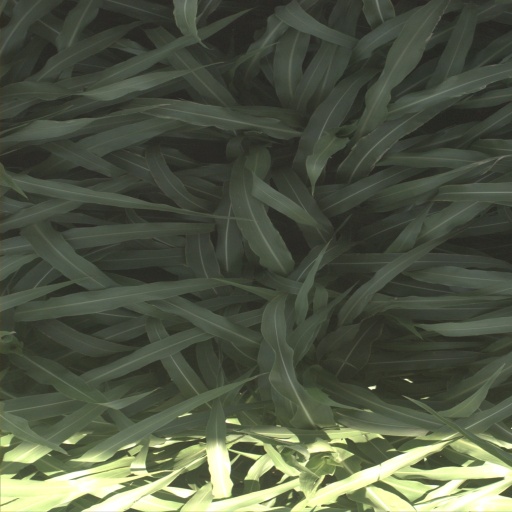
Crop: sorghum